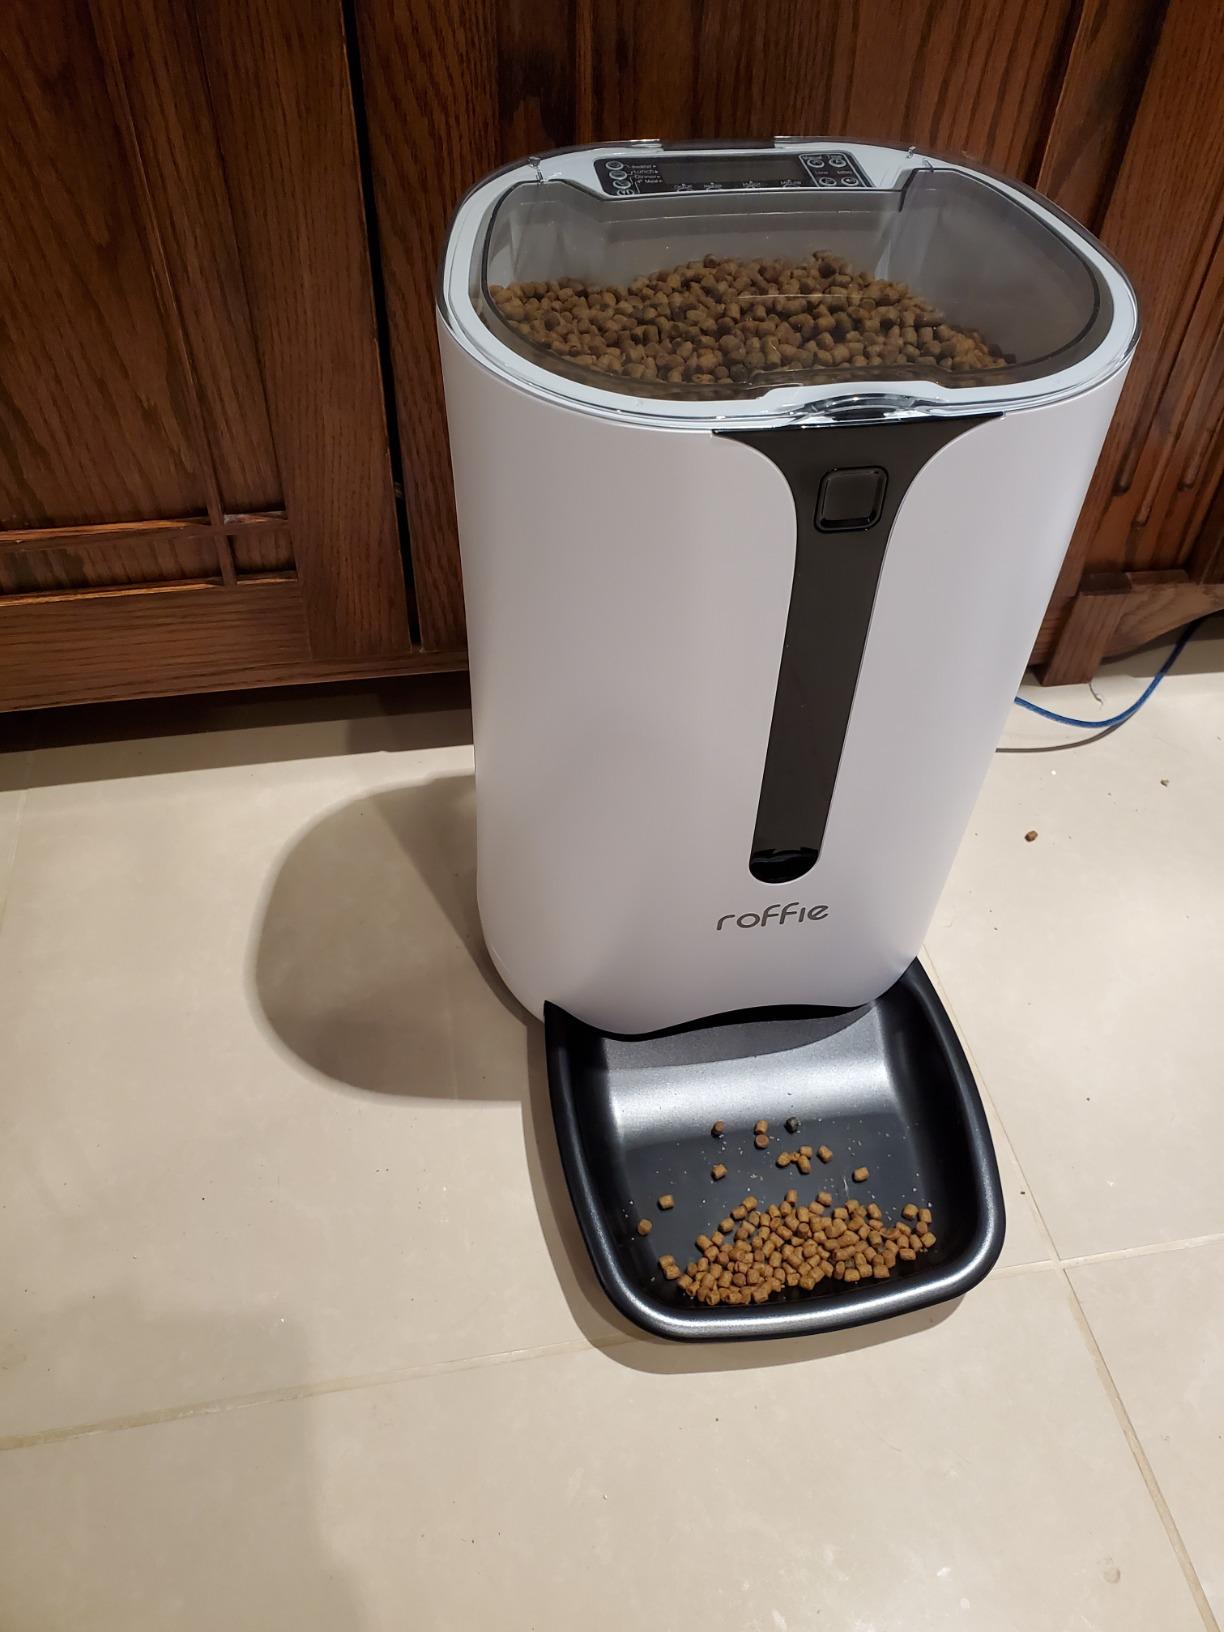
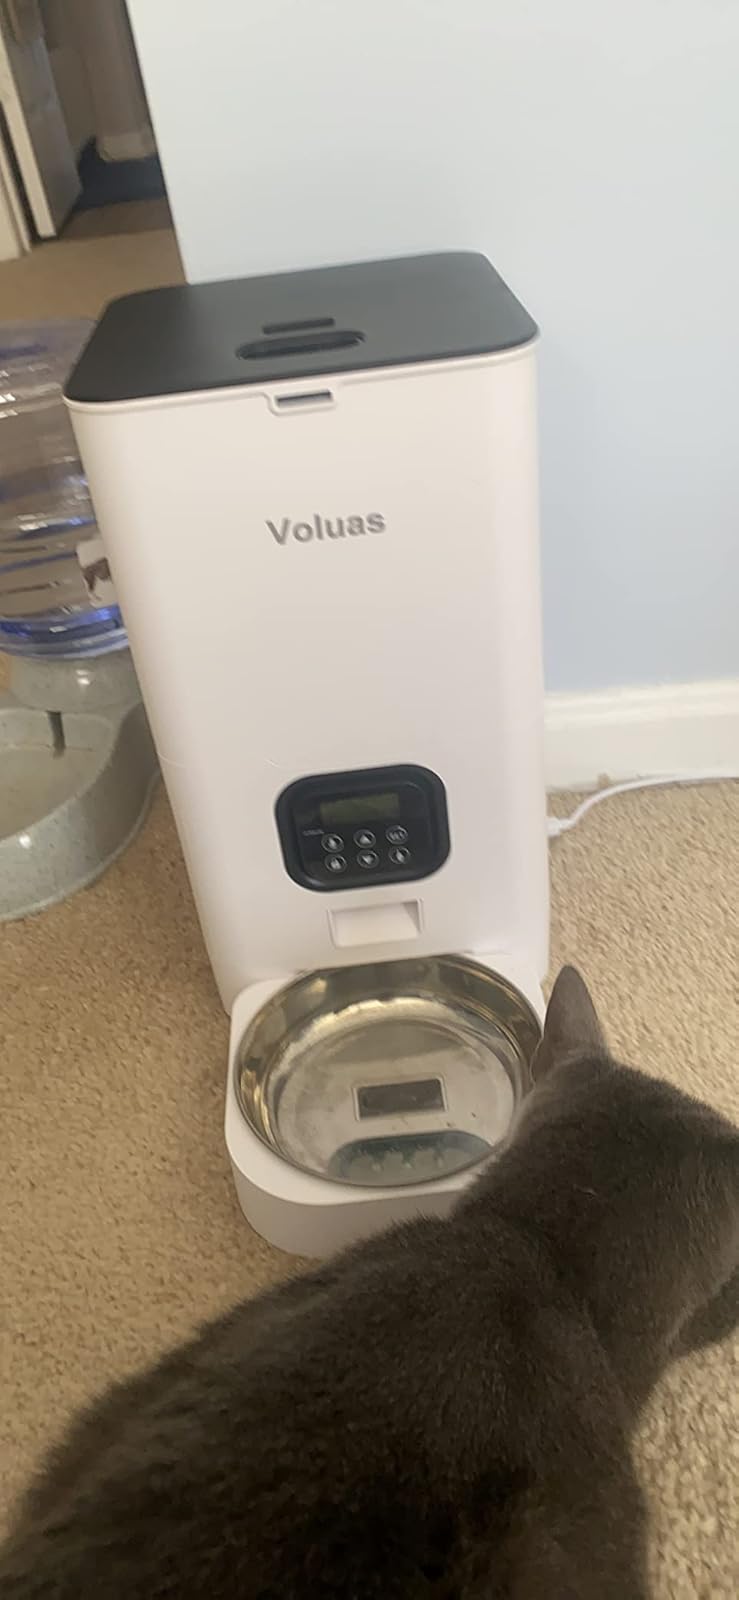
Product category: items_feeder
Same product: no